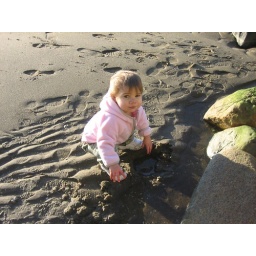
Playing in the sand and water